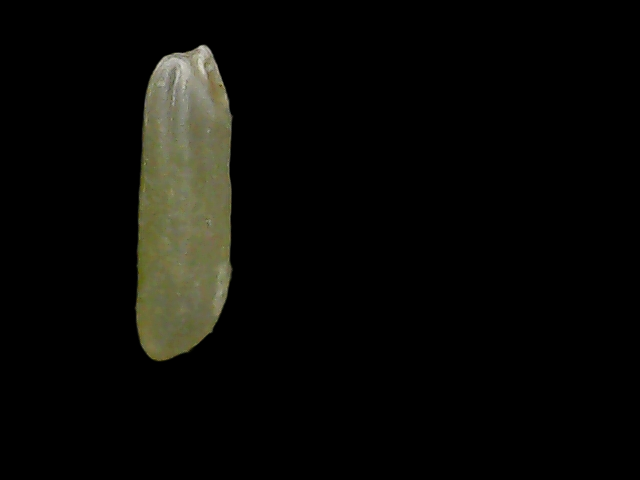
Rice variety: Binadhan19